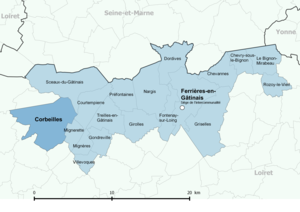
Périmètre de la fr:communauté de communes des Quatre Vallées (Loiret) - Positionnement de la commune de Corbeilles.
Corbeilles est une commune française, située dans le département du Loiret en région Centre-Val de Loire.